Pair-house

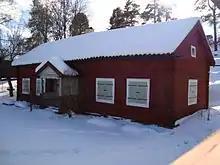
A in Hedemora, Sweden

Pair-houses are an architectural style of house based on Scandinavian tradition and most often found in early Mormon settlements in the central part of Utah. The house is defined by the existence of three nearly equal sized rooms arranged side by side with access to the outer two rooms from the main center room, which contained a central entrance door on the front and also access from the rear. The front side would usually have windows on both sides of the front door, and an additional window in each end room. A gable roof runs the length of the structure.